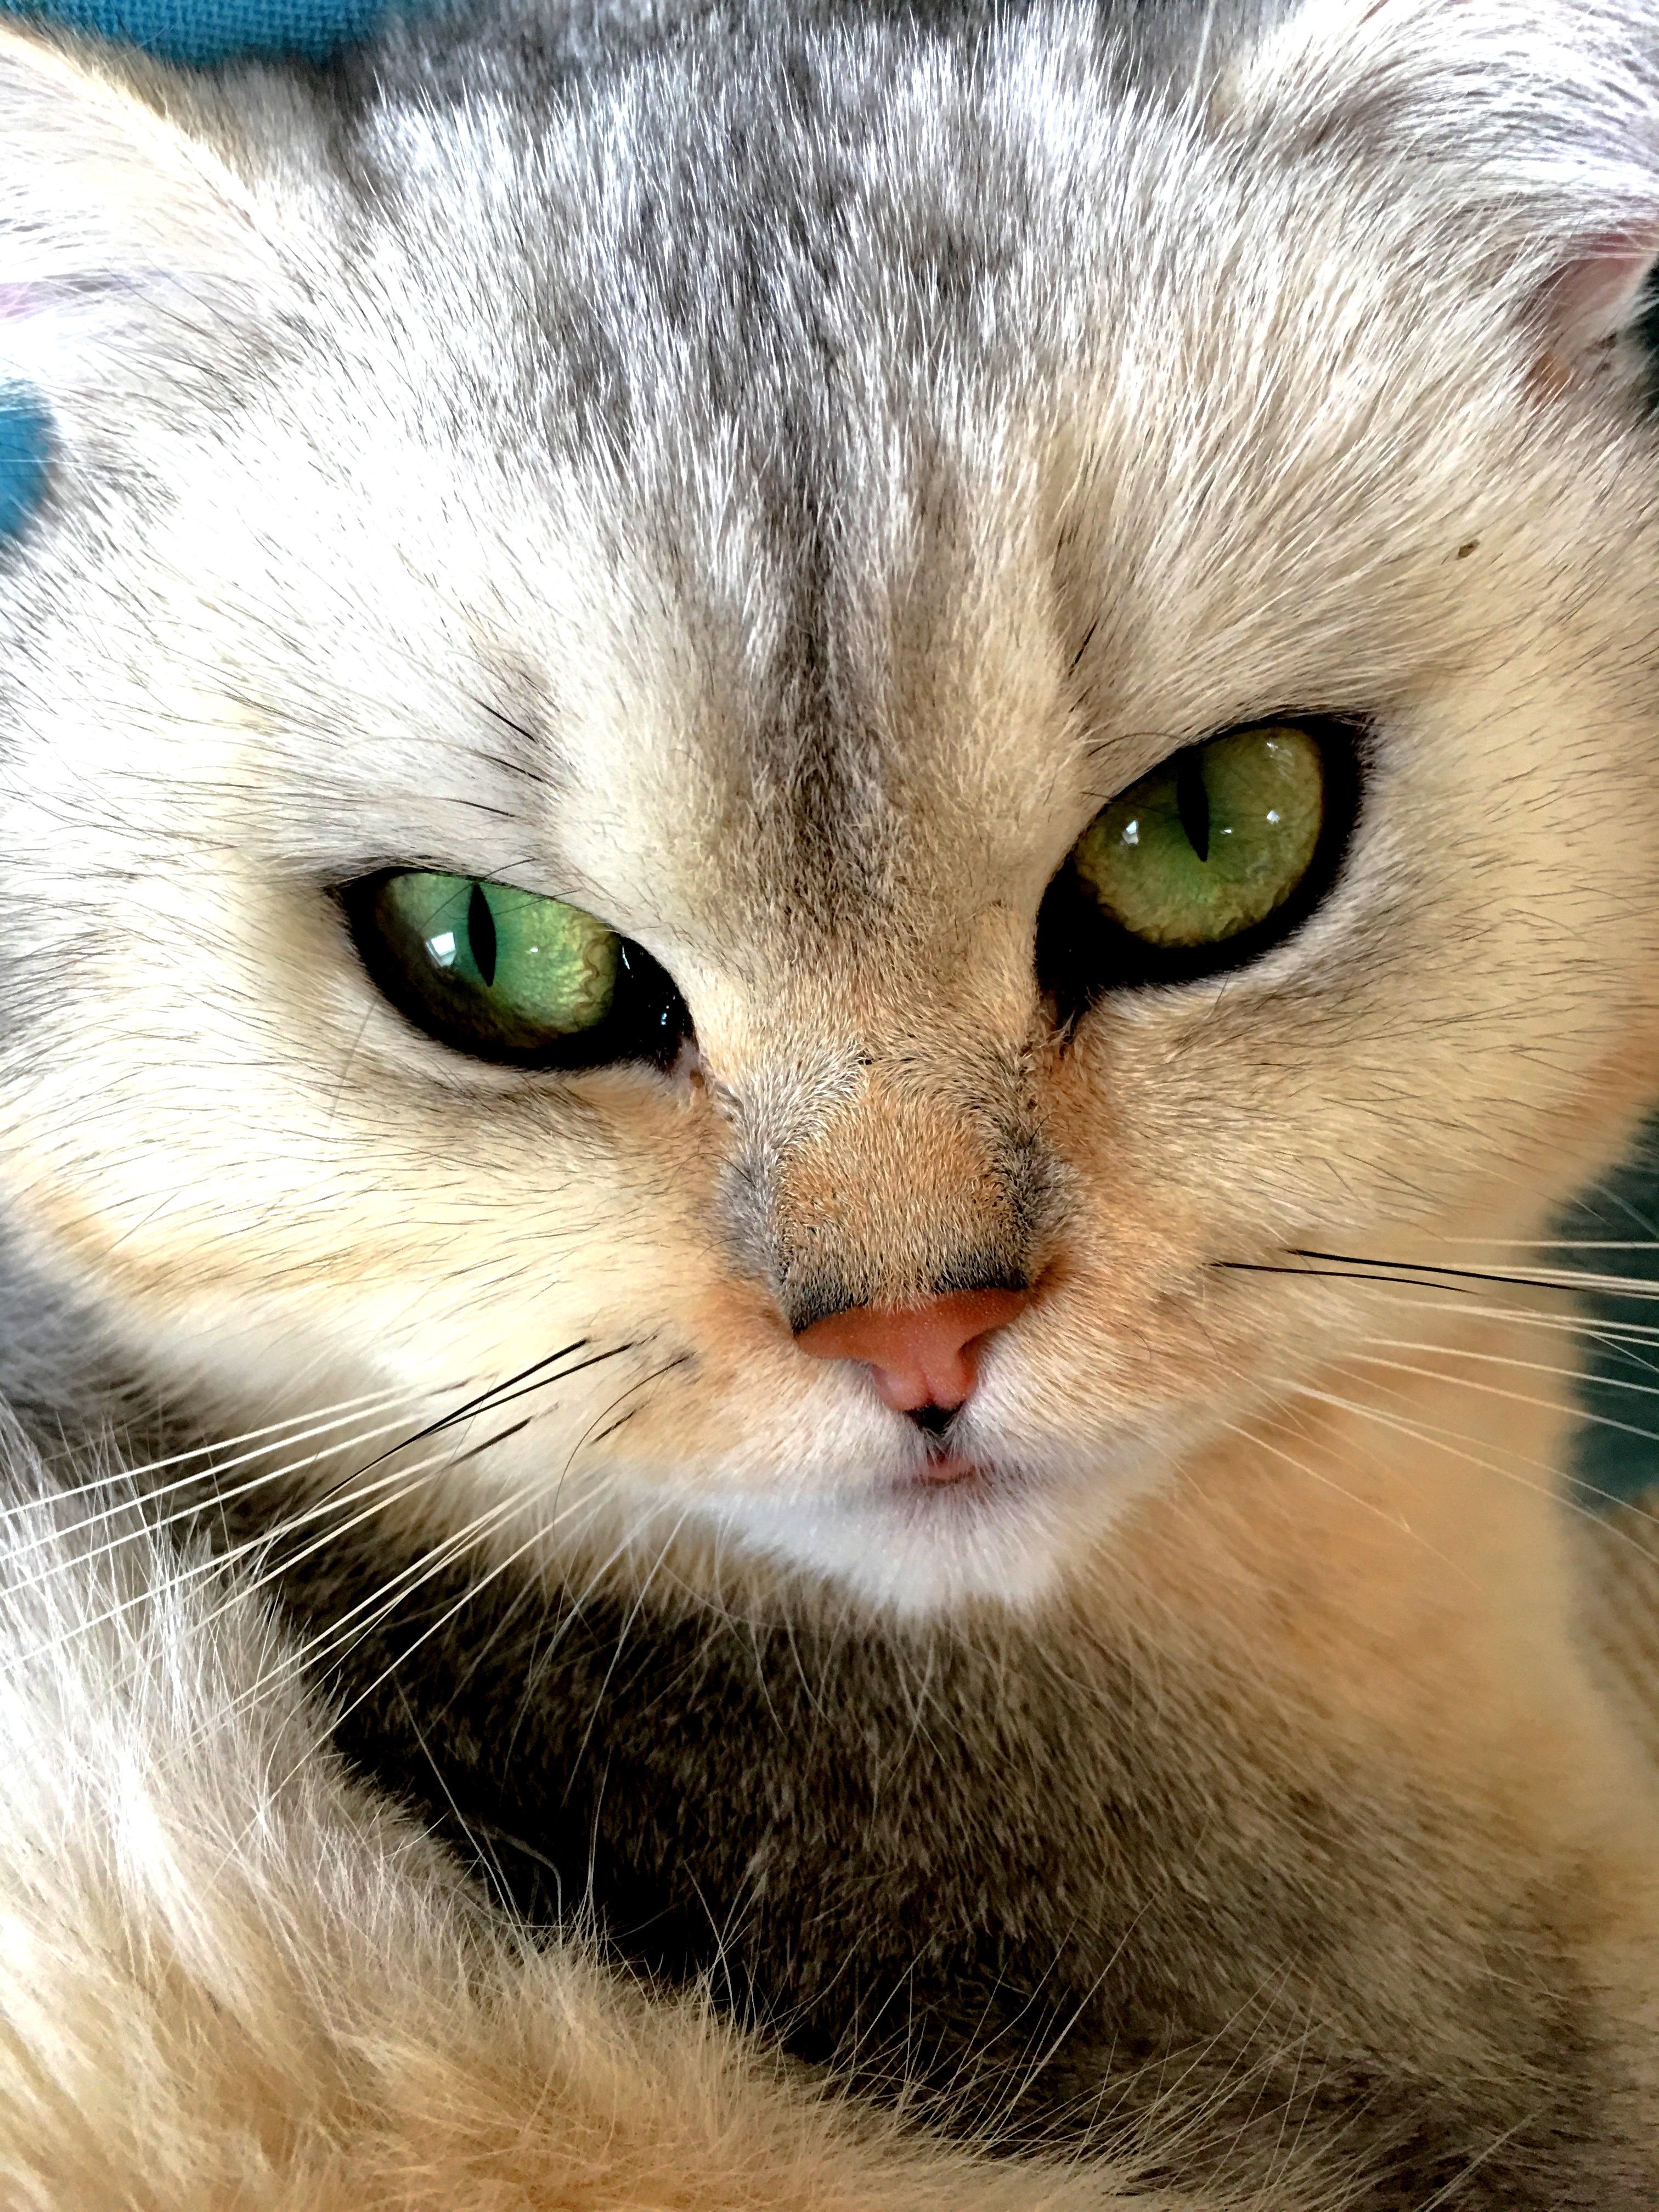
nature, sweet, animal, pet, kitten, cat, mammal, close, fauna, close up, nose, whiskers, snout, tiger, eye, vertebrate, domestic cat, cute cat, young cat, cat's eyes, tabby cat, small to medium sized cats, cat like mammal, domestic short haired cat